Papaipema cataphracta

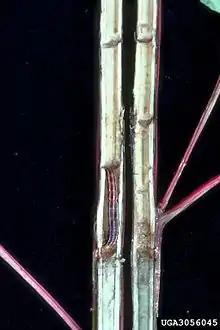
Caterpillar

The wingspan is 29–45 mm. The moth flies from August to October depending on the location.